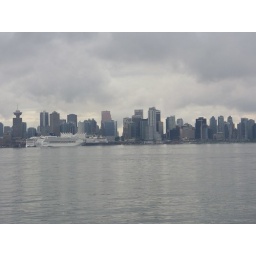
Off to the left you can see the cruise ship terminal. There are usually two to three ships in daily.